John Hunyadi

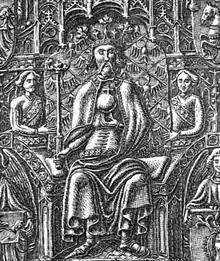
Detail of the seal of Vladislaus, King of Poland and Hungary, whom Hunyadi supported in the civil war of 1440–1442

Hunyadi, together with Nicholas of Ilok, annihilated the troops of Vladislaus' opponents at Bátaszék at the very beginning of 1441. Their victory effectively put an end to the civil war. The grateful King appointed Hunyadi and his comrade joint Voivodes of Transylvania and Counts of the Székelys in February. In short, the King also nominated them "Ispáns" of Temes County and conferred upon them the command of Belgrade and all other castles along the Danube.